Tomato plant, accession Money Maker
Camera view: vertical (180 deg); turntable rotation: 300 degrees
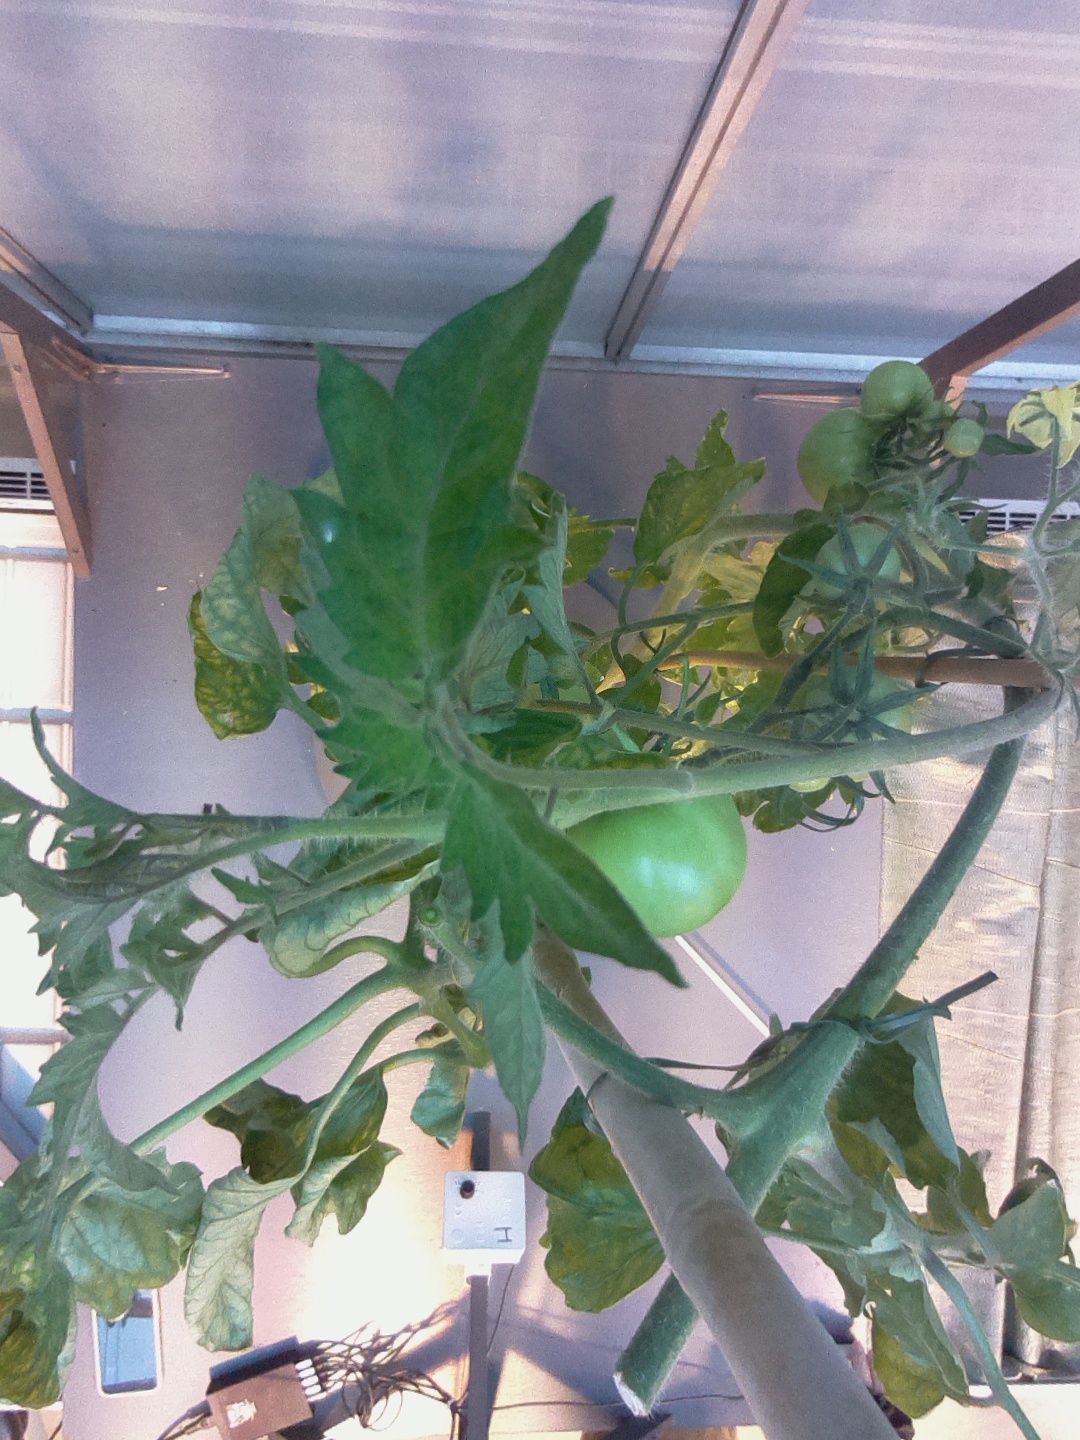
BBCH growth stage 79: 90% -100% of final fruit size